Gabriela Kubová

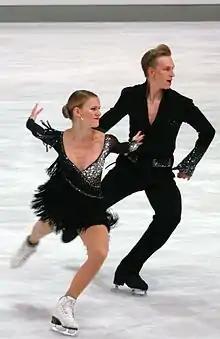
Kubová/Novák in 2013.

Gabriela Kubová (born 9 May 1993) is a Czech ice dancer who competes with Matěj Novák. With her former partner, Dmitri Kiselev, she was the 2012 Czech national champion.